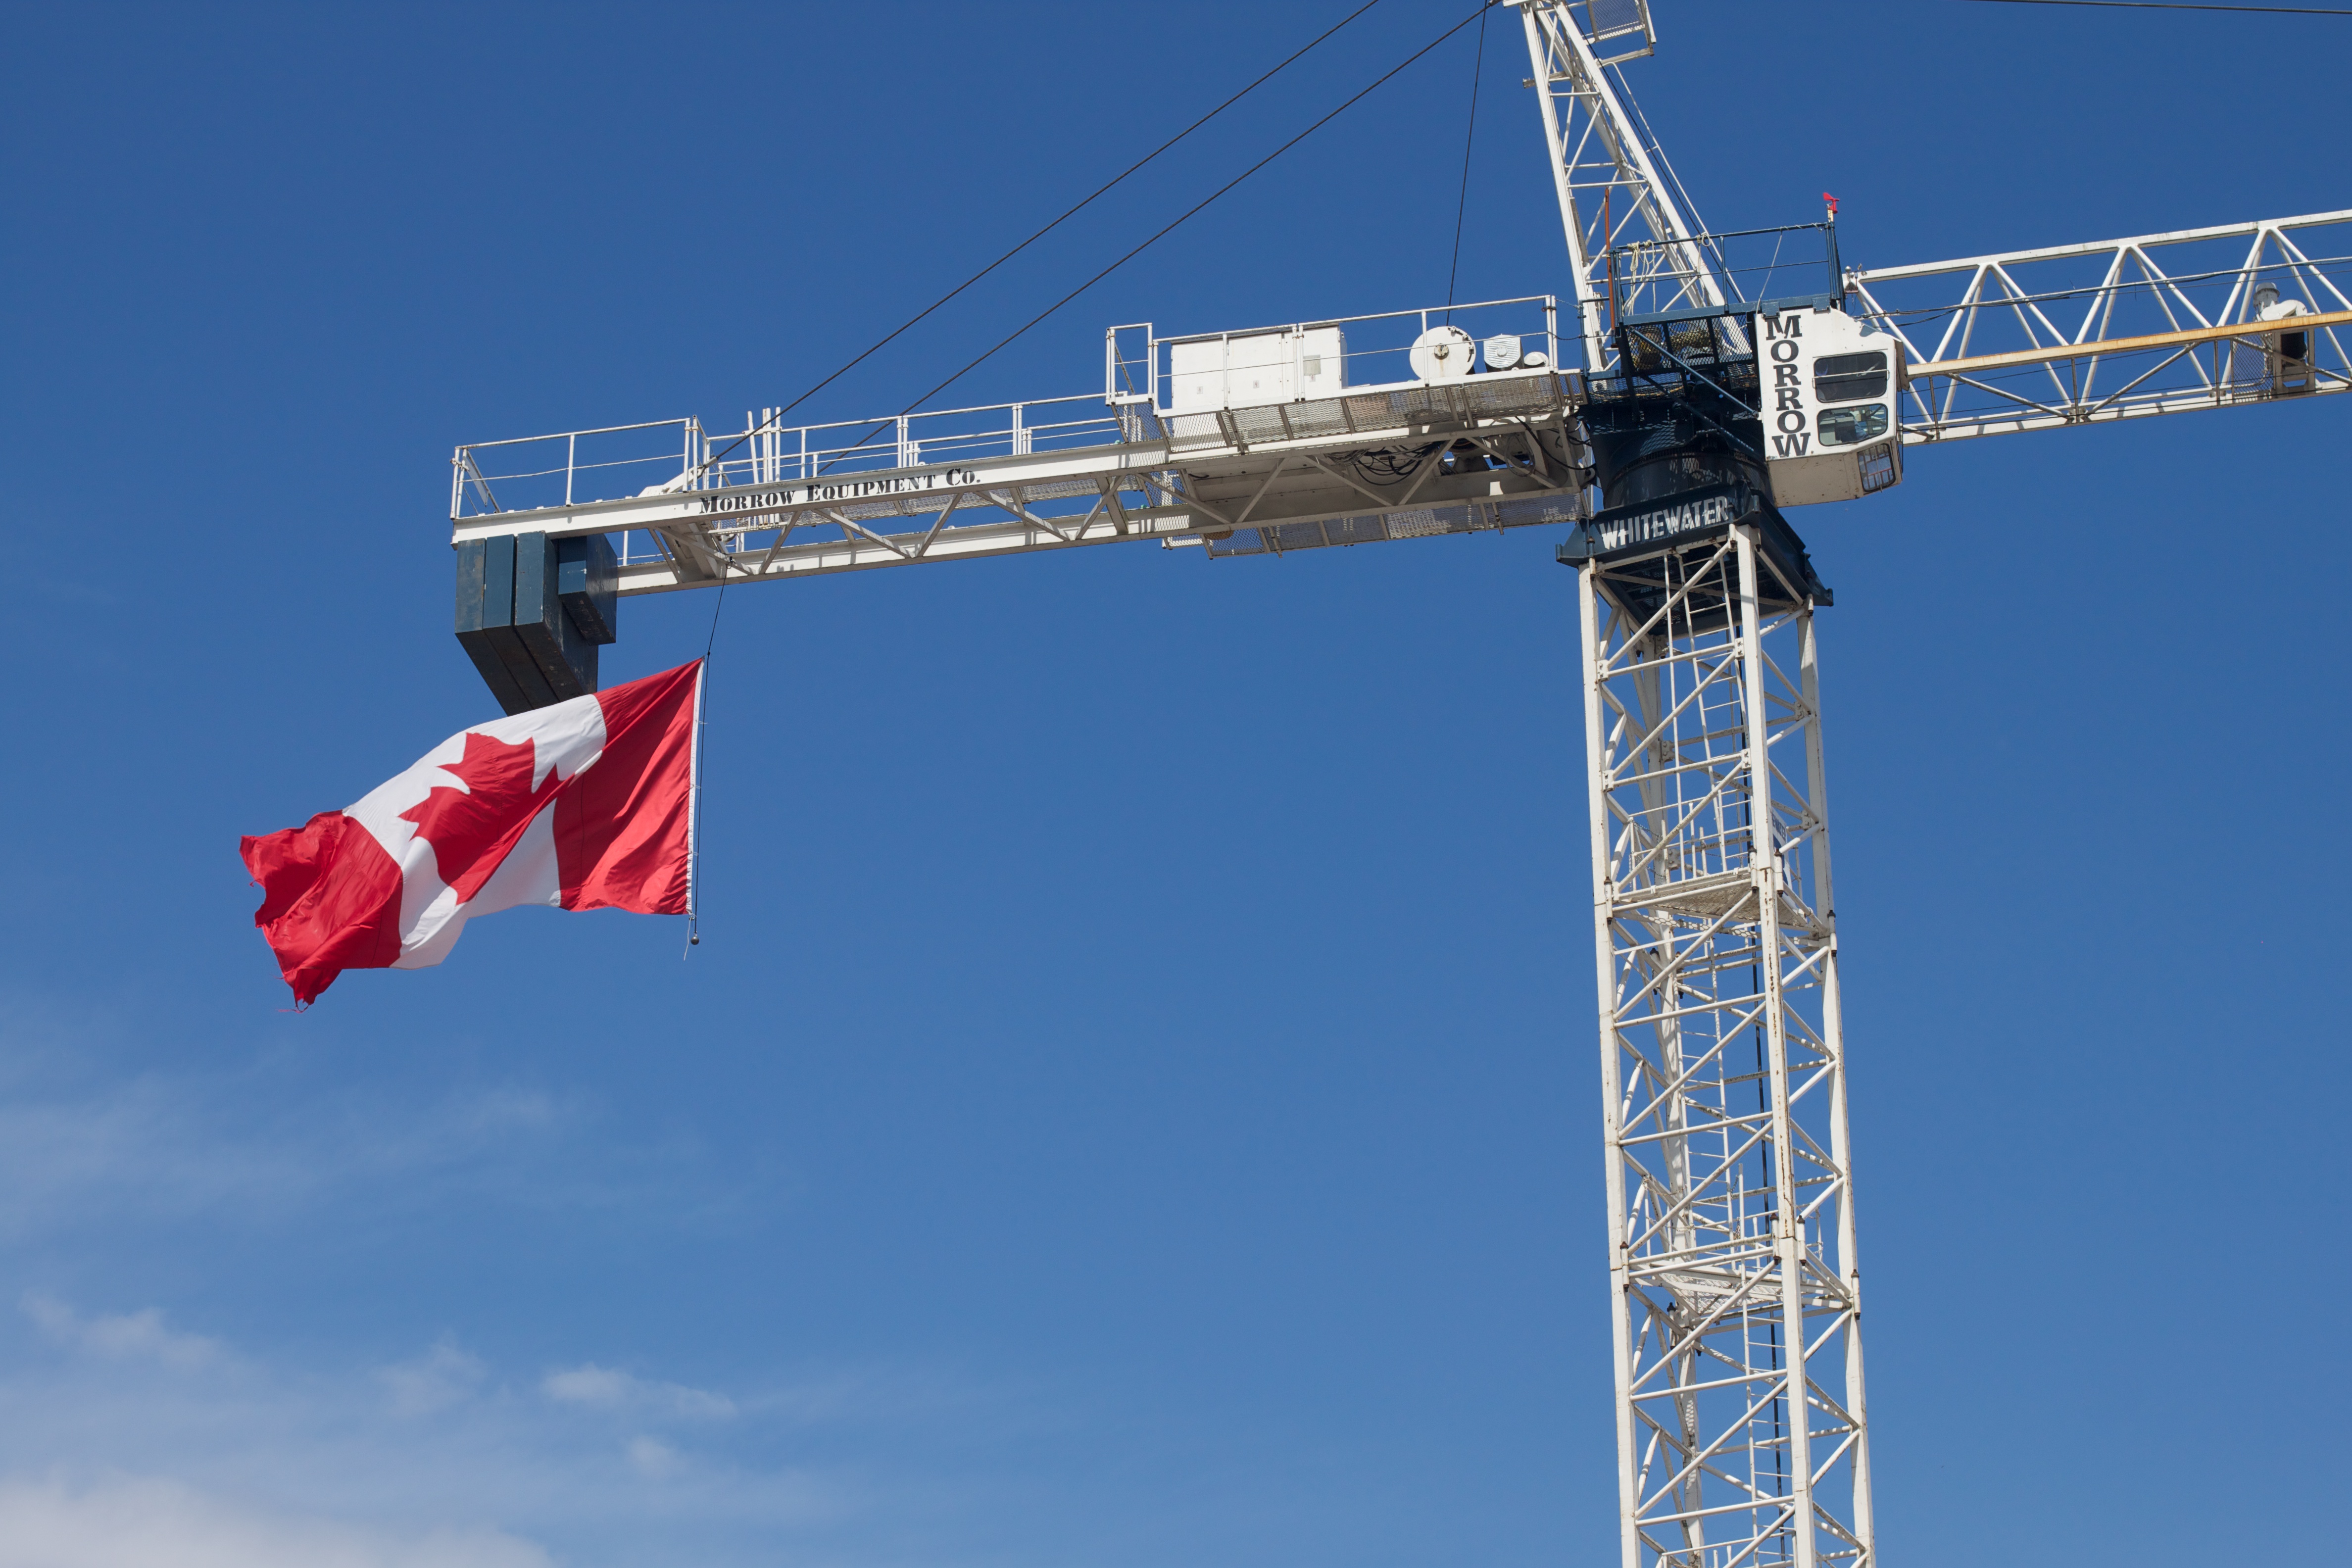
vehicle, mast, crane, construction equipment